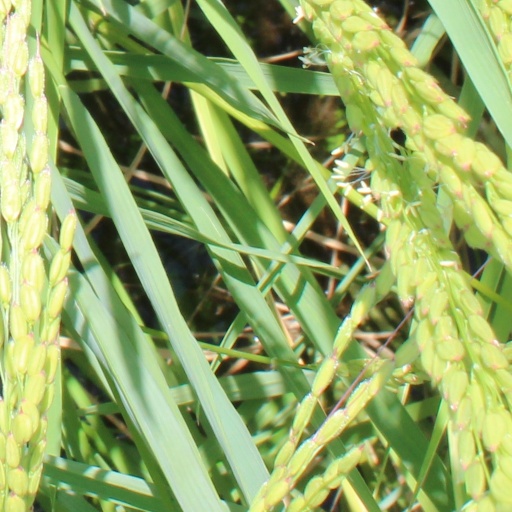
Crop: rice